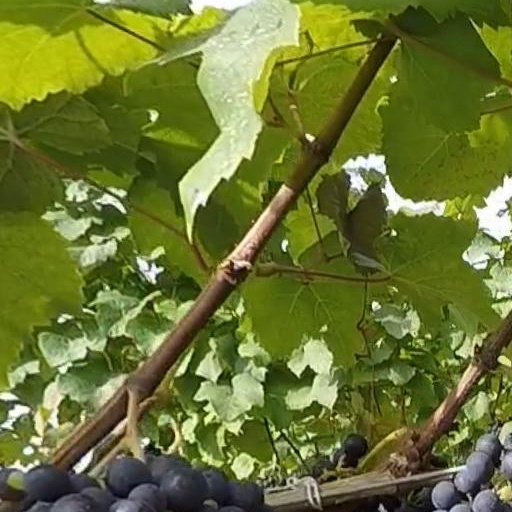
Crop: grape